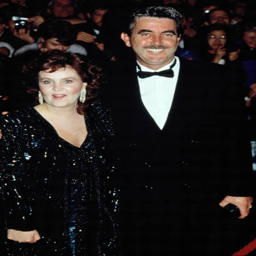
actor and her husband attend the premiere at the cinema .